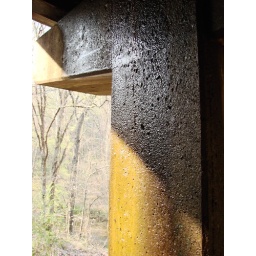
cap and column under the bridge over the creek at Houston Mill Rd.